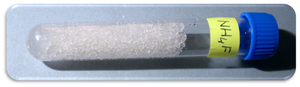
Le fluorure d'ammonium est un composé chimique pouvant être obtenu par la neutralisation de l'ammoniac par de l'acide fluorhydrique. Il cristallise en petits prismes ayant un fort goût salé et extrêmement solubles dans l'eau.